The Searchers

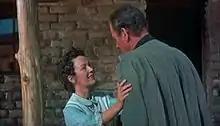
The unspoken love between Wayne's Ethan and his brother's wife Martha and his obsession with avenging her drive the film.

An important plot undercurrent is the obvious mutual attraction between Ethan Edwards and his brother's wife, Martha. Although no dialogue alludes to it, many visual references to their relationship are seen throughout the film. Some critics have suggested that this unspoken passion implies that Debbie—who is specifically described as eight years old, as Ethan returns from an eight-year absence—may be Ethan's daughter. Such a situation would add further layers of nuance to Ethan's obsessive search for Debbie, his revulsion at the thought that she might be living as a Native American, and his ultimate decision to bring her home—and then walk away. Beyond the ostensible motivations, it might depict a guilt-ridden father's need to save the daughter he made by cuckolding his brother, then abandoned.